Peter Perring Thoms

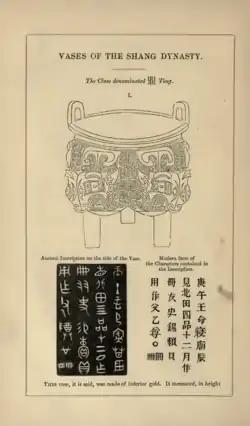
A page from Thom's work on ancient Chinese vases showing a "ding" or tripod cauldron

Peter Perring Thoms (1791 – December 1855) was an English printer and Chinese language translator based in Canton (Guangzhou) and Macau, China.